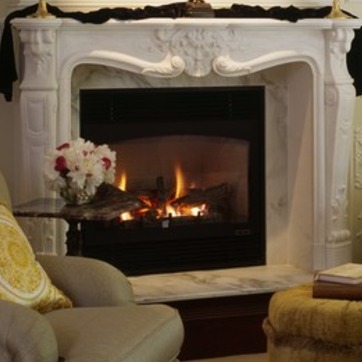
Material: other